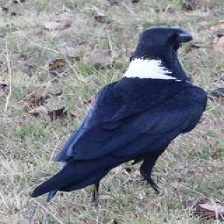
Species: WHITE NECKED RAVEN
Scientific name: CORVUS ALBICOLLIS